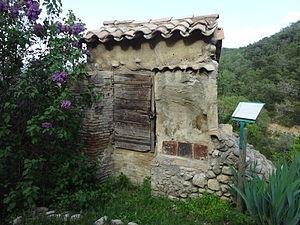
Brunet est une commune française, située dans le département des Alpes-de-Haute-Provence en région Provence-Alpes-Côte d'Azur.